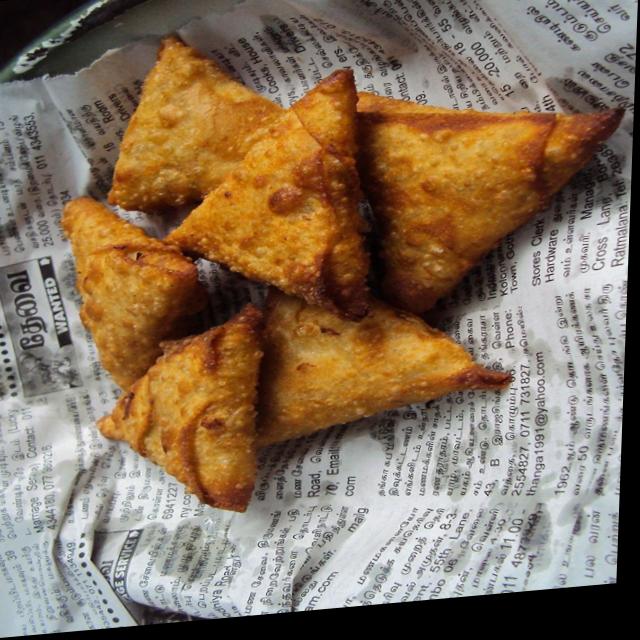
Dish: samosa